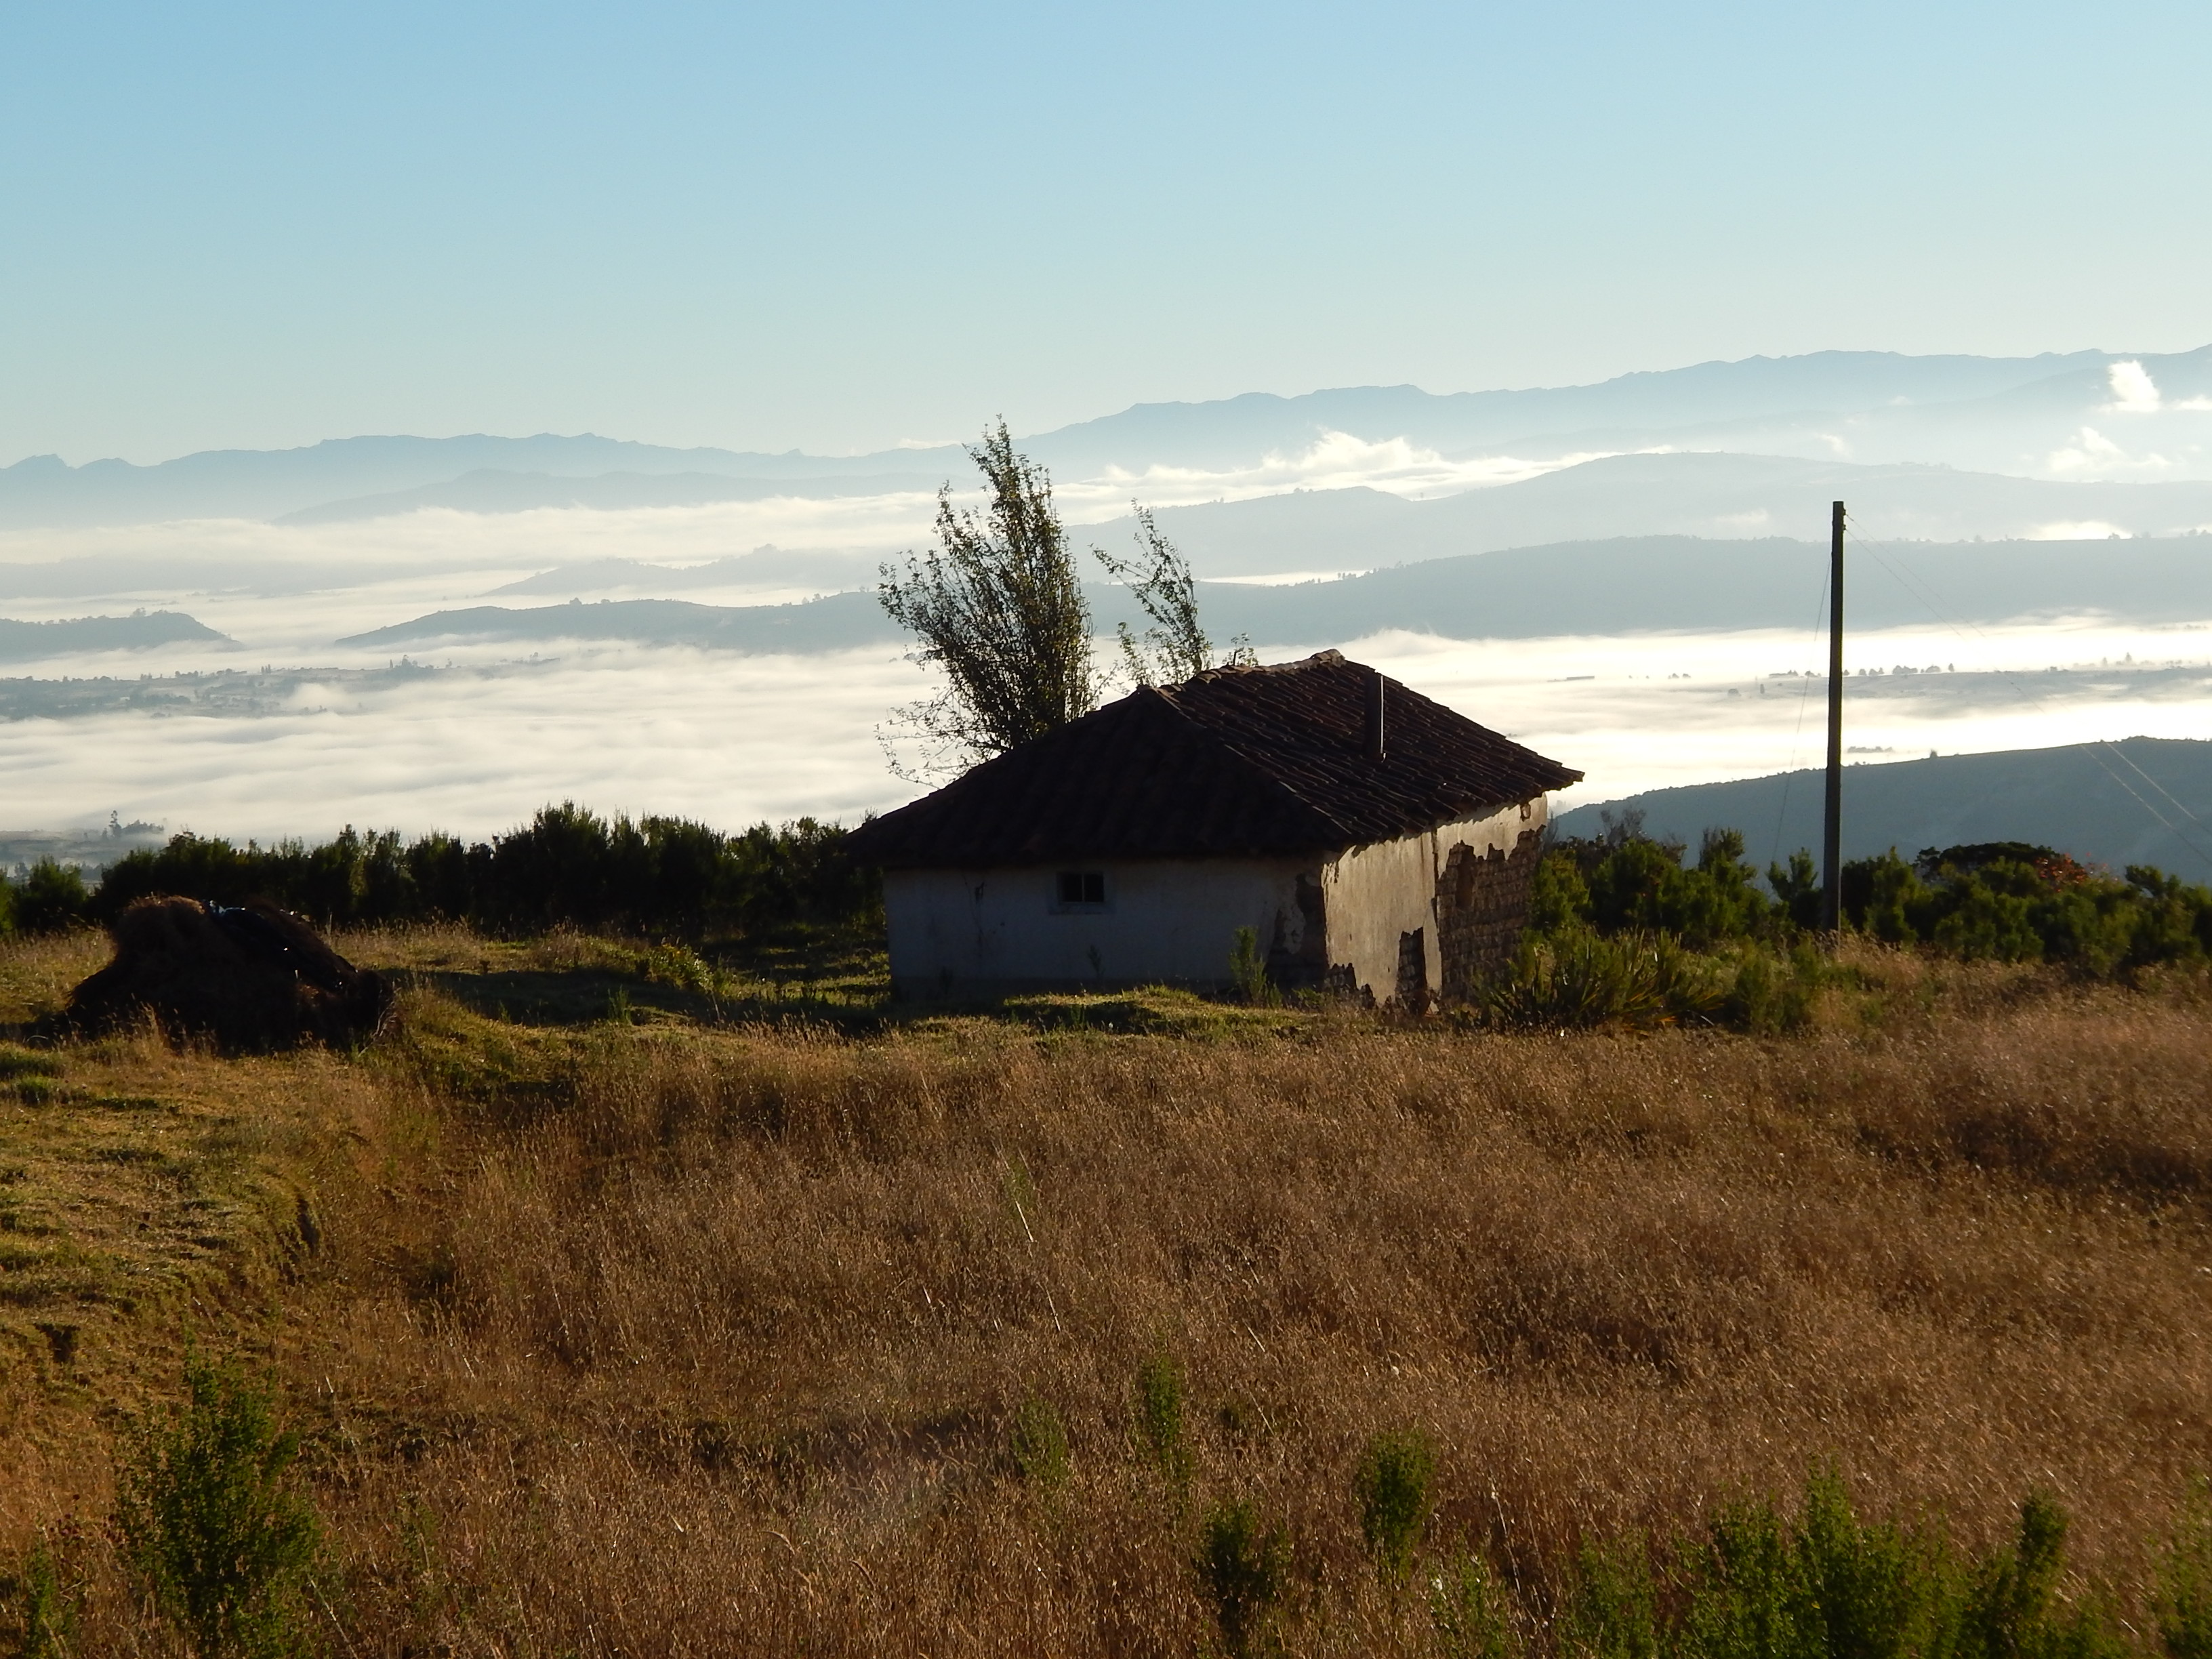
sea, cloud, sky, plant, mountain, natural landscape, tree, highland, atmospheric phenomenon, house, landscape, plain, grassland, morning, rural area, mountainous landforms, grass, meadow, cottage, hill, building, road, mountain range, horizon, prairie, field, hut, ranch, pasture, wildlife, fell, steppe, wilderness, cumulus, croft, ridge, roof, evening, overhead power line, forest, shack, chaparral, farmhouse, soil, village, savanna, farm, shrubland, barn, massif, tundra